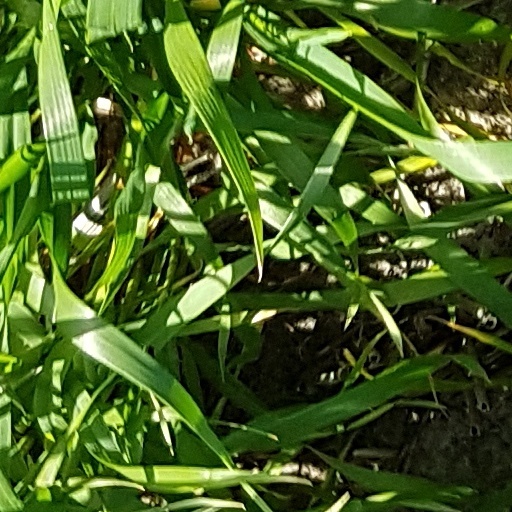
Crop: wheat